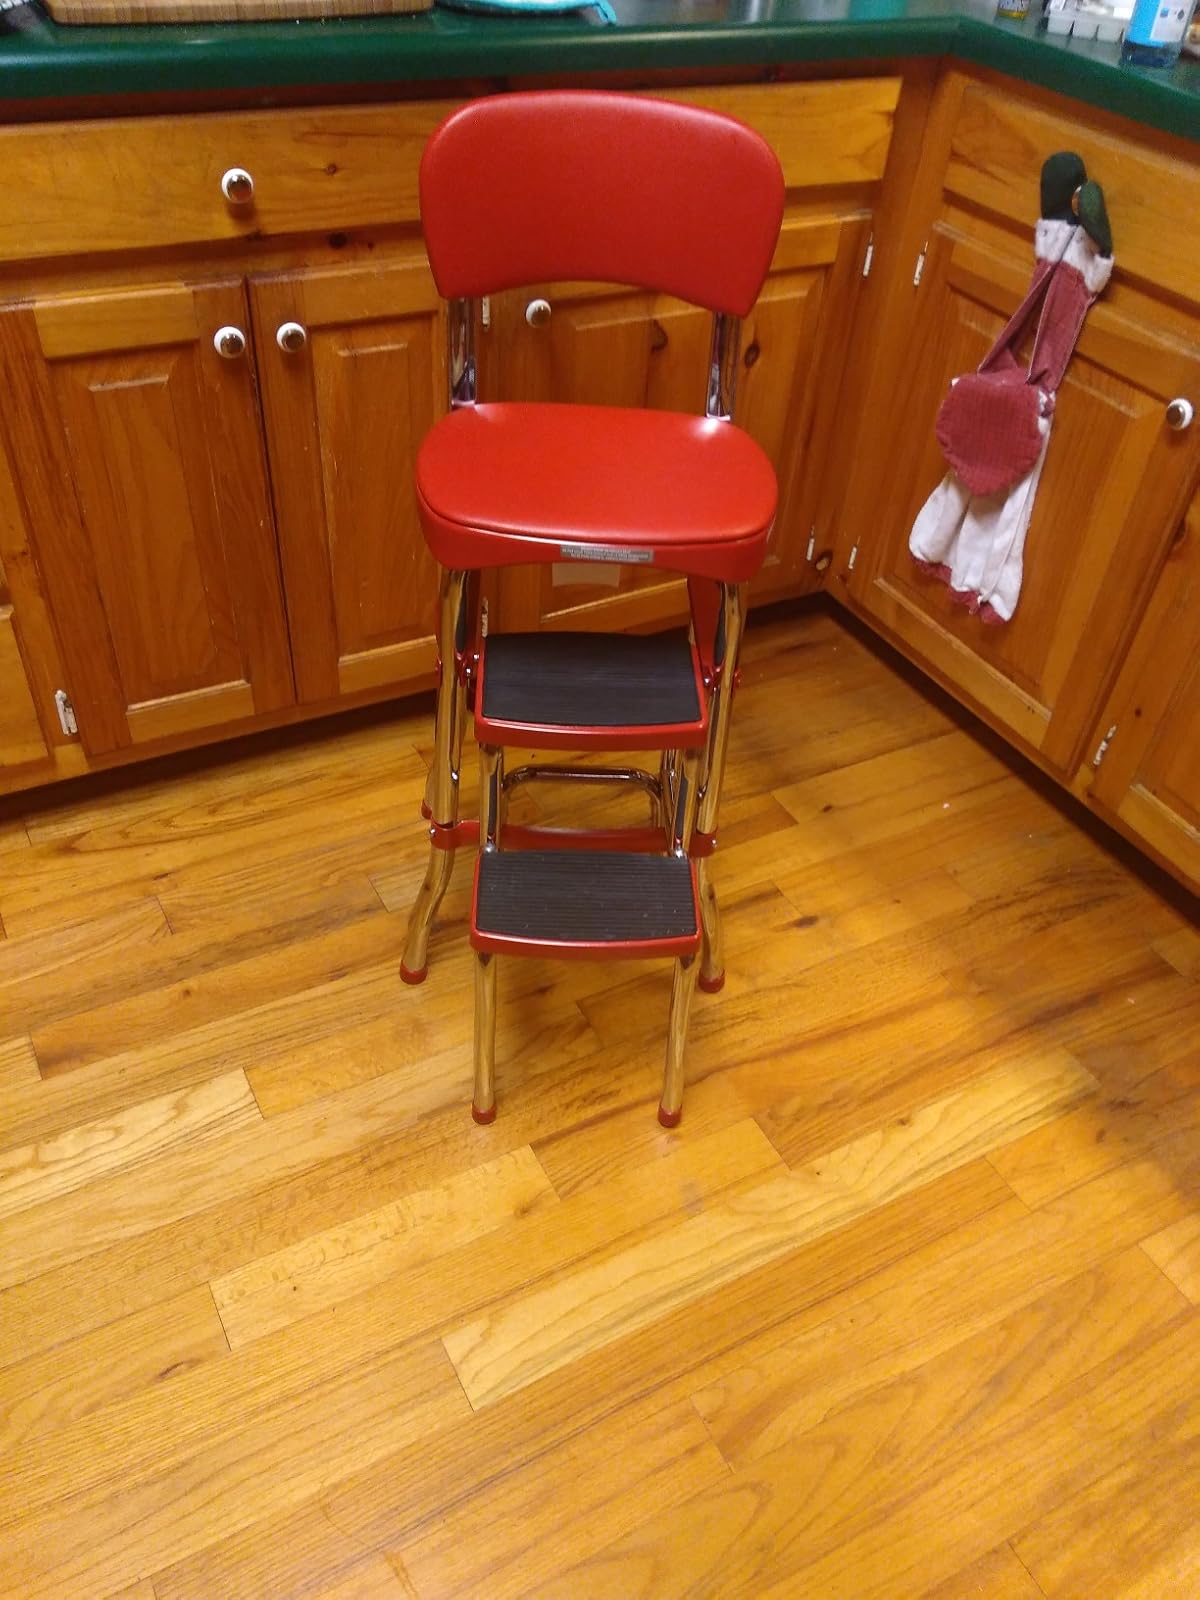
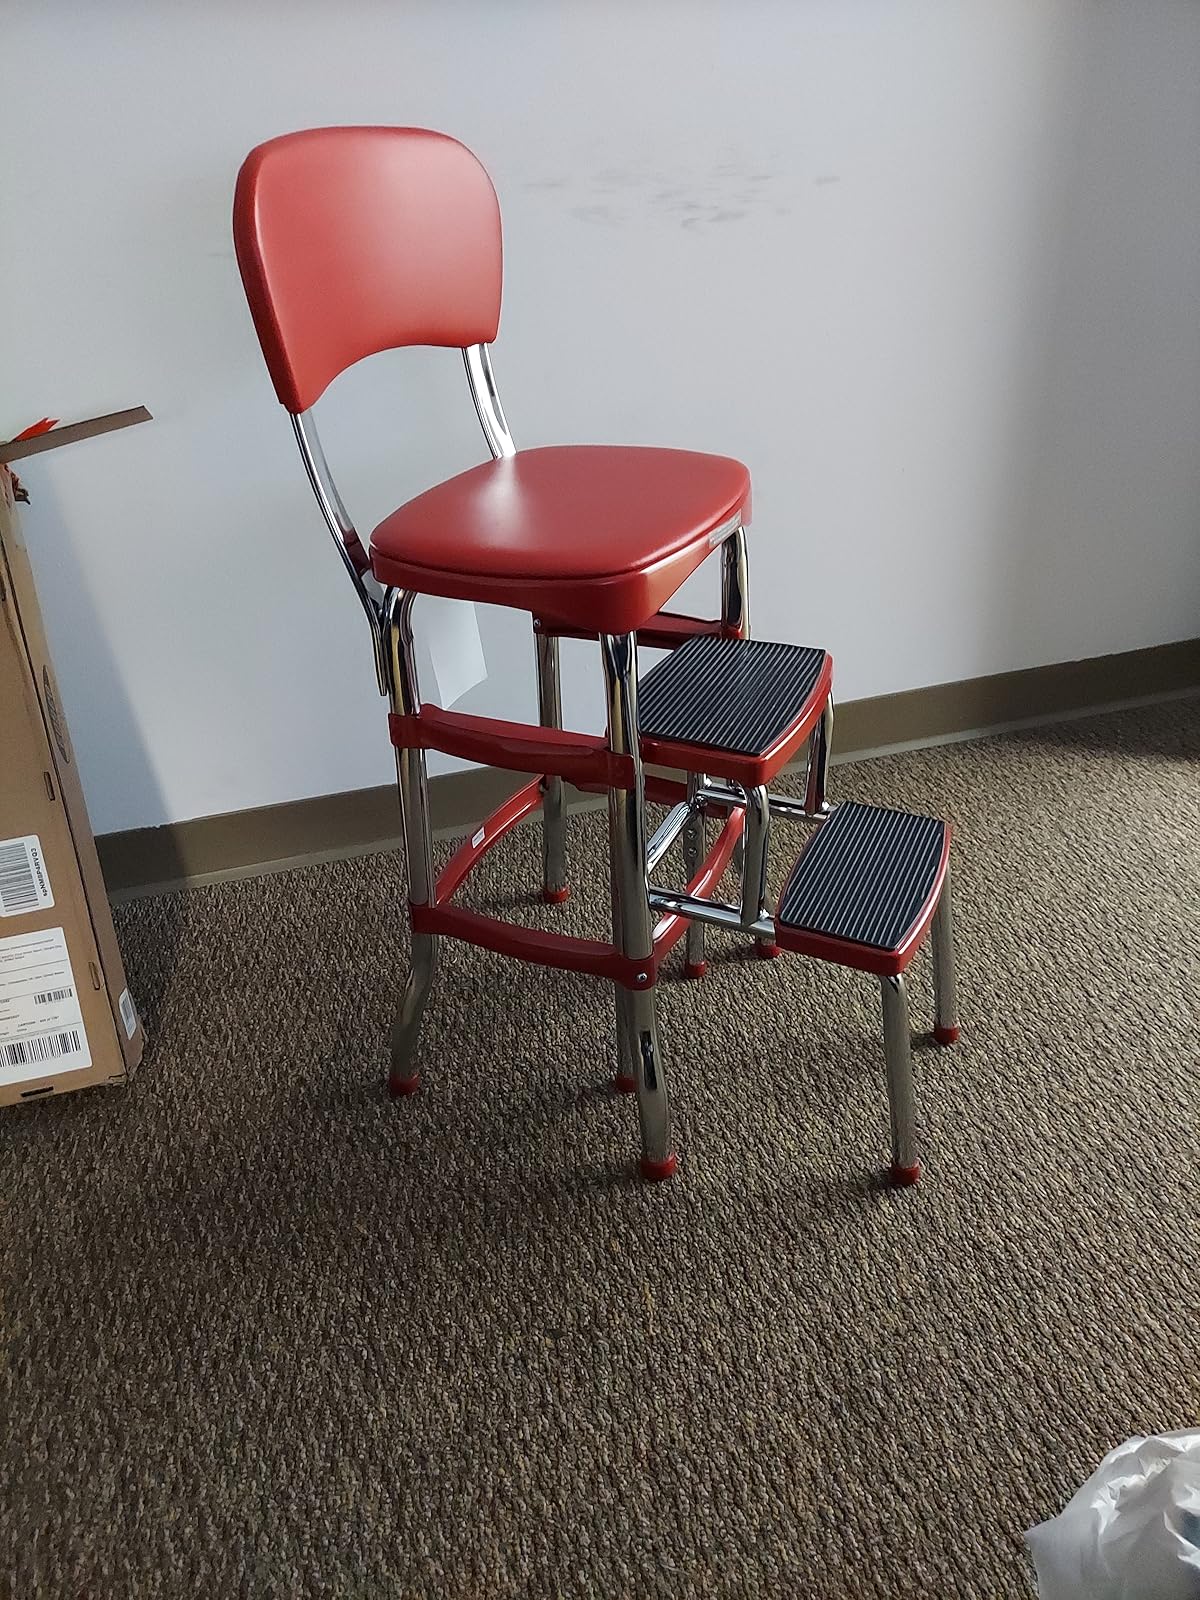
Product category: items_chair
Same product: yes